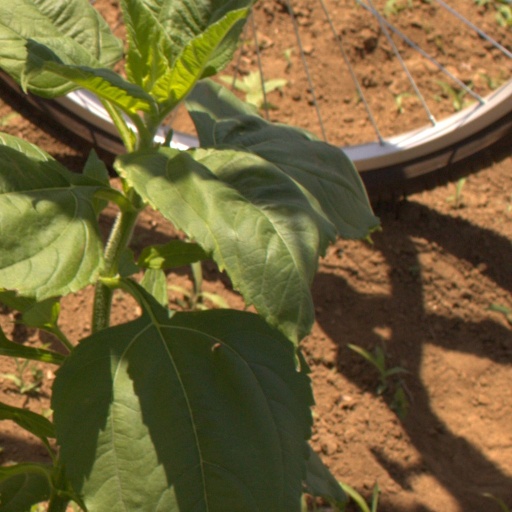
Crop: Jerusalem artichoke